Wendell Bell

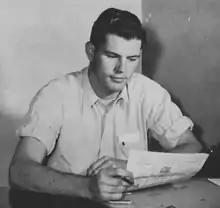
Bell circa 1948 at Fresno State University

Wendell Bell (September 27, 1924 – November 3, 2019) was a futurist and Professor Emeritus of Sociology at Yale University. His areas of specialization included sociology, social class, race, family life and future studies.